Jackson Hole

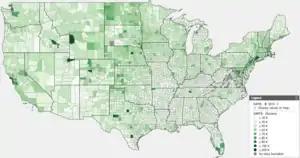
Per capita income by county List of highest-income counties in the United States

Jackson Hole Airport is the largest and busiest commercial airport in Wyoming. It is also the only airport in the US that is located inside a National Park. Strict noise abatement regulations and the terminal building's low profile allow for the airport to operate within federal guidelines inside Grand Teton National Park. However, it becomes difficult to fly in the winter months. Major airlines serve the valley with jet service, some of which are seasonal (summer and winter).